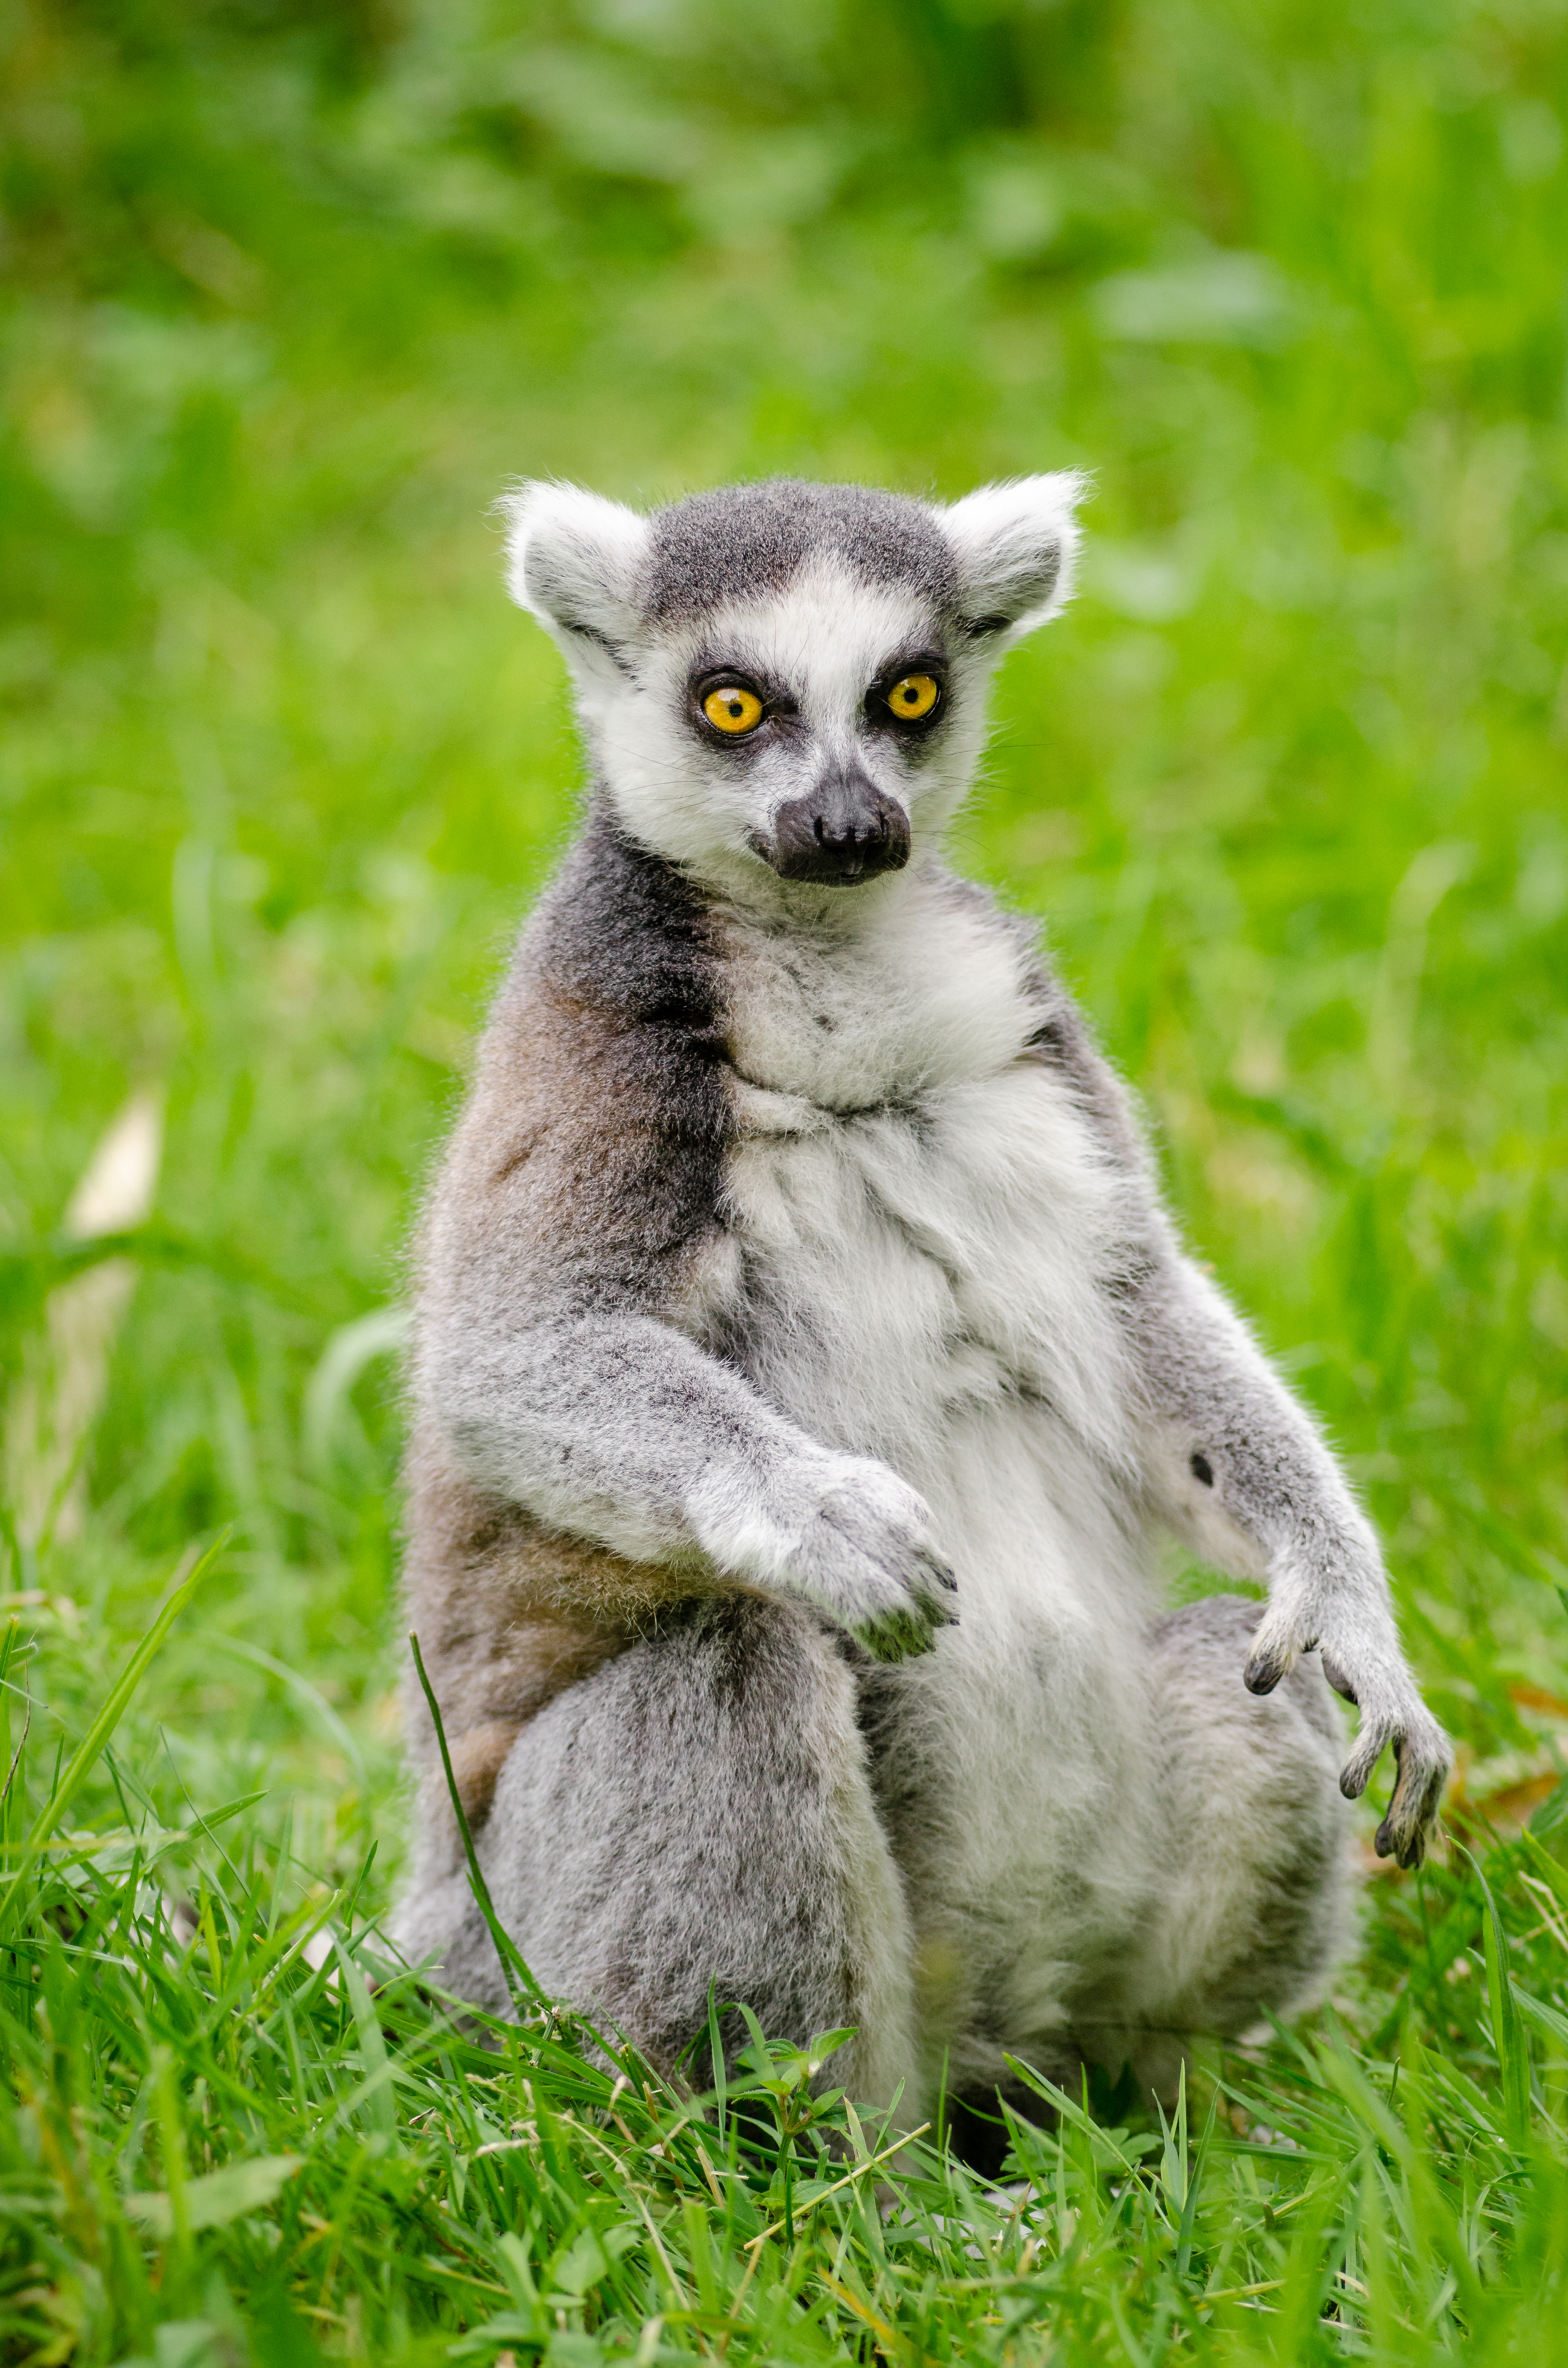
animal, wildlife, zoo, mammal, fauna, primate, madagascar, vertebrate, lemur, marsupial